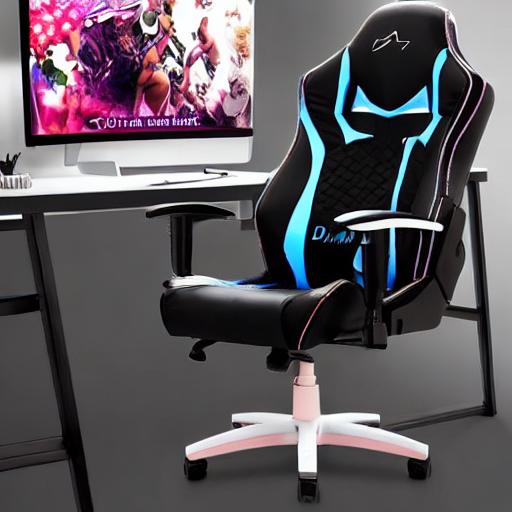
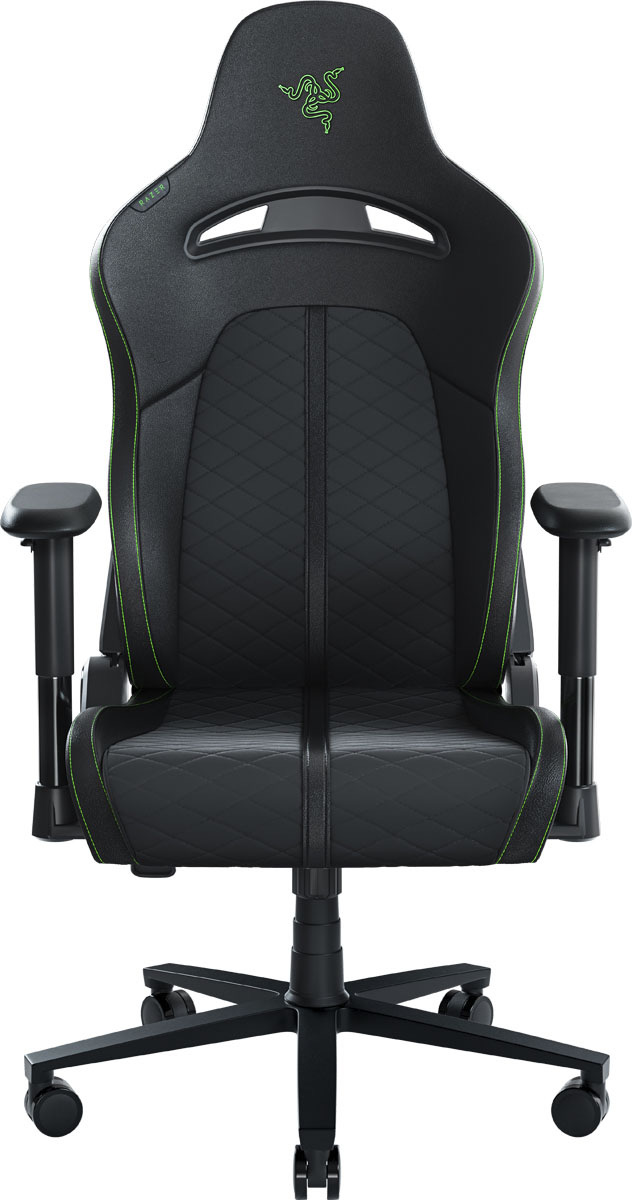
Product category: items_chair
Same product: no